Robert Ashley

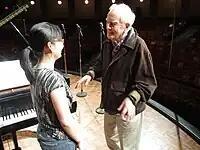
Robert Ashley in 2010

Robert Reynolds Ashley (March 28, 1930 – March 3, 2014) was an American composer, who was best known for his television operas and other theatrical works, many of which incorporate electronics and extended techniques. His works often involve intertwining narratives and take a surreal multidisciplinary approach to sound, theatrics and writing, and have been continuously performed by various interpreters during and after his life, including "Automatic Writing" (1979) and "Perfect Lives" (1983).